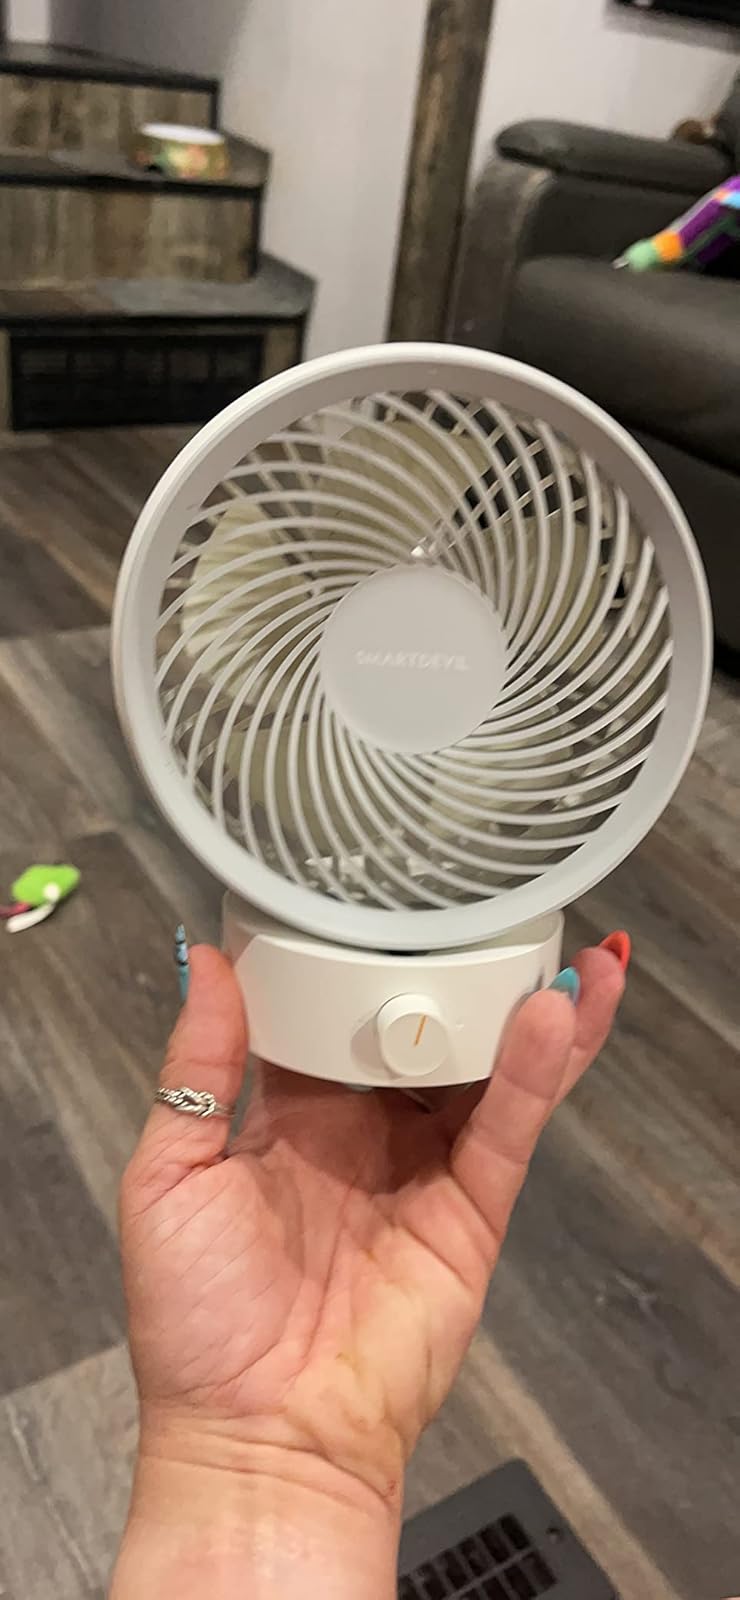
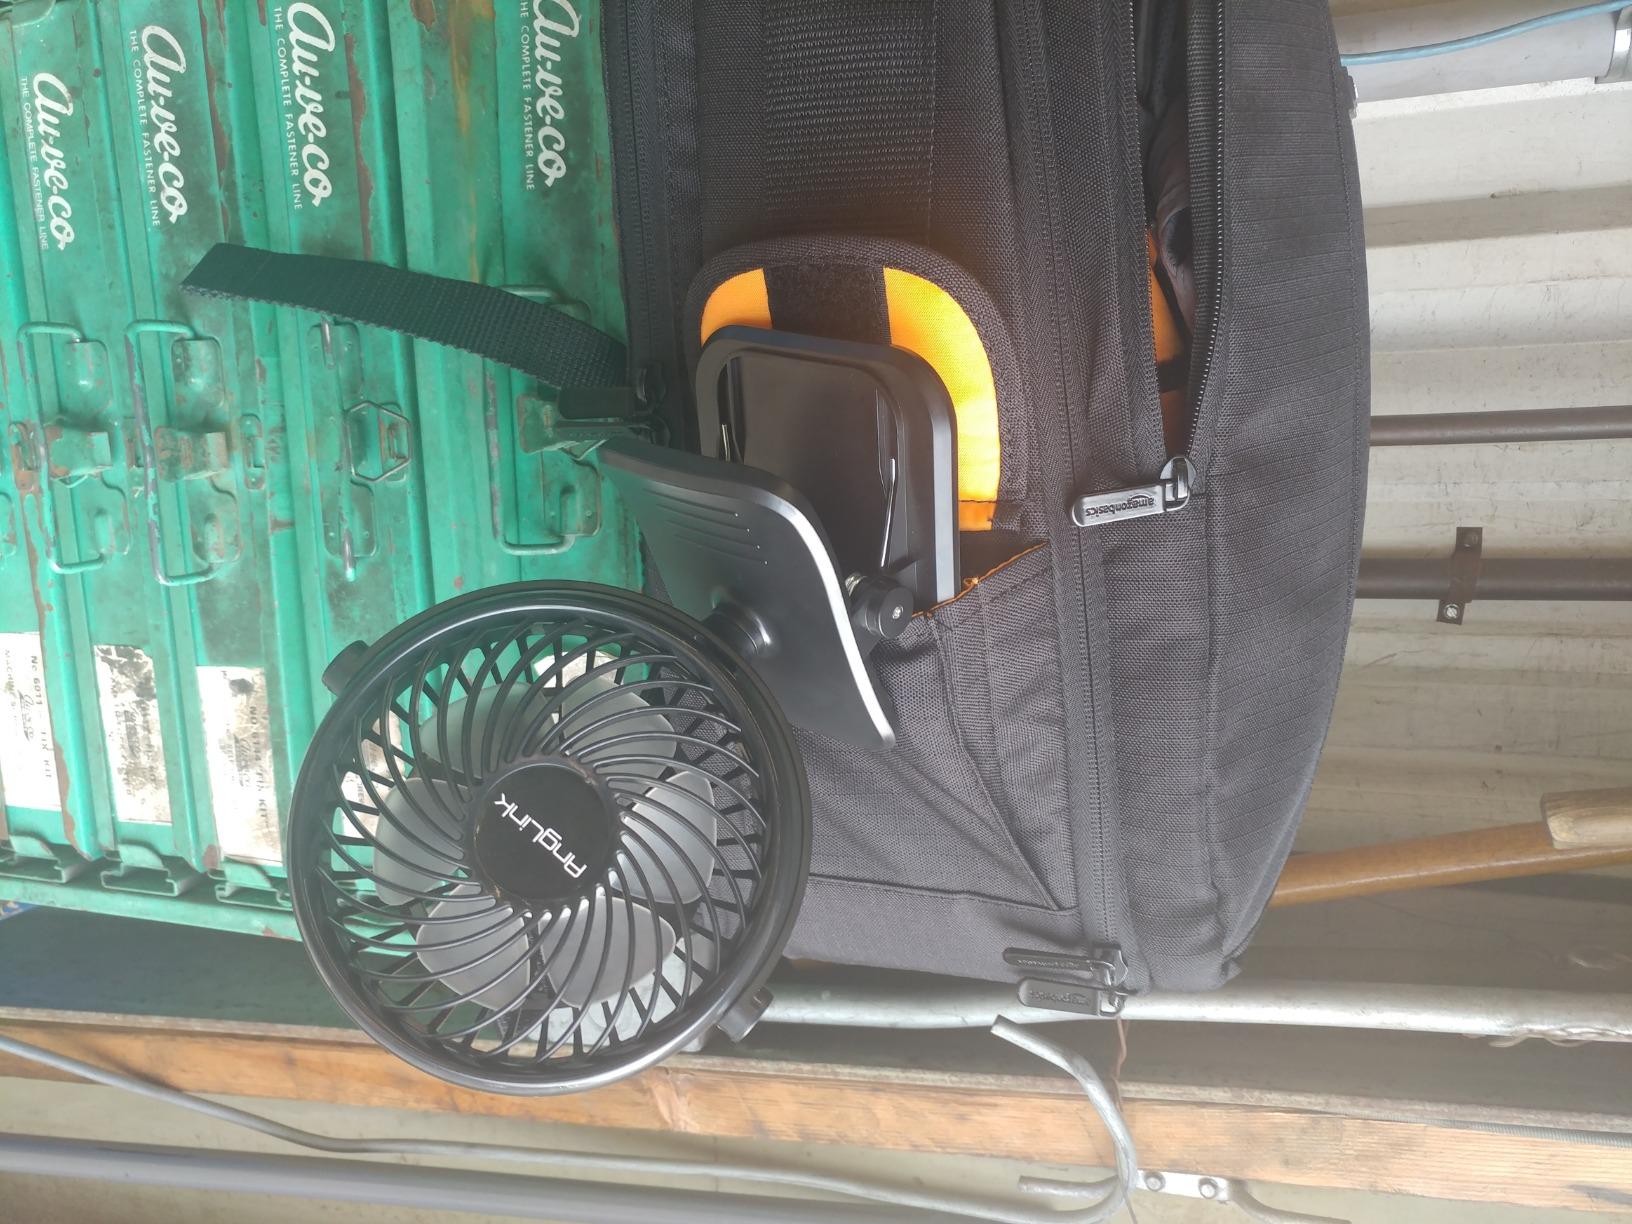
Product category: fan
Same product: no